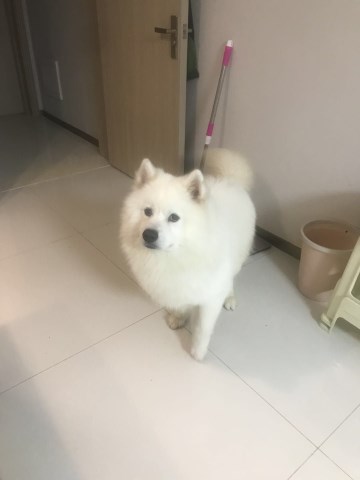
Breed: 2192-n000088-Samoyed